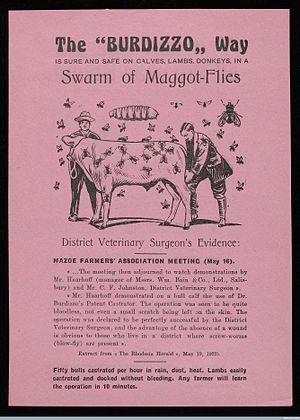
Le Burdizzo est un dispositif de castration constitué d'une grande pince, conçue pour briser les vaisseaux sanguins des testicules. Une fois l'approvisionnement en sang des testicules cessé, une nécrose testiculaire se produit, ainsi que le rétrécissement des testicules, qui finissent par se détériorer complètement. Lorsque l'appareil est utilisé, l'opérateur écrase les cordons spermatiques, en laissant un espace entre les deux afin de maintenir une interruption du flux sanguin vers le scrotum.